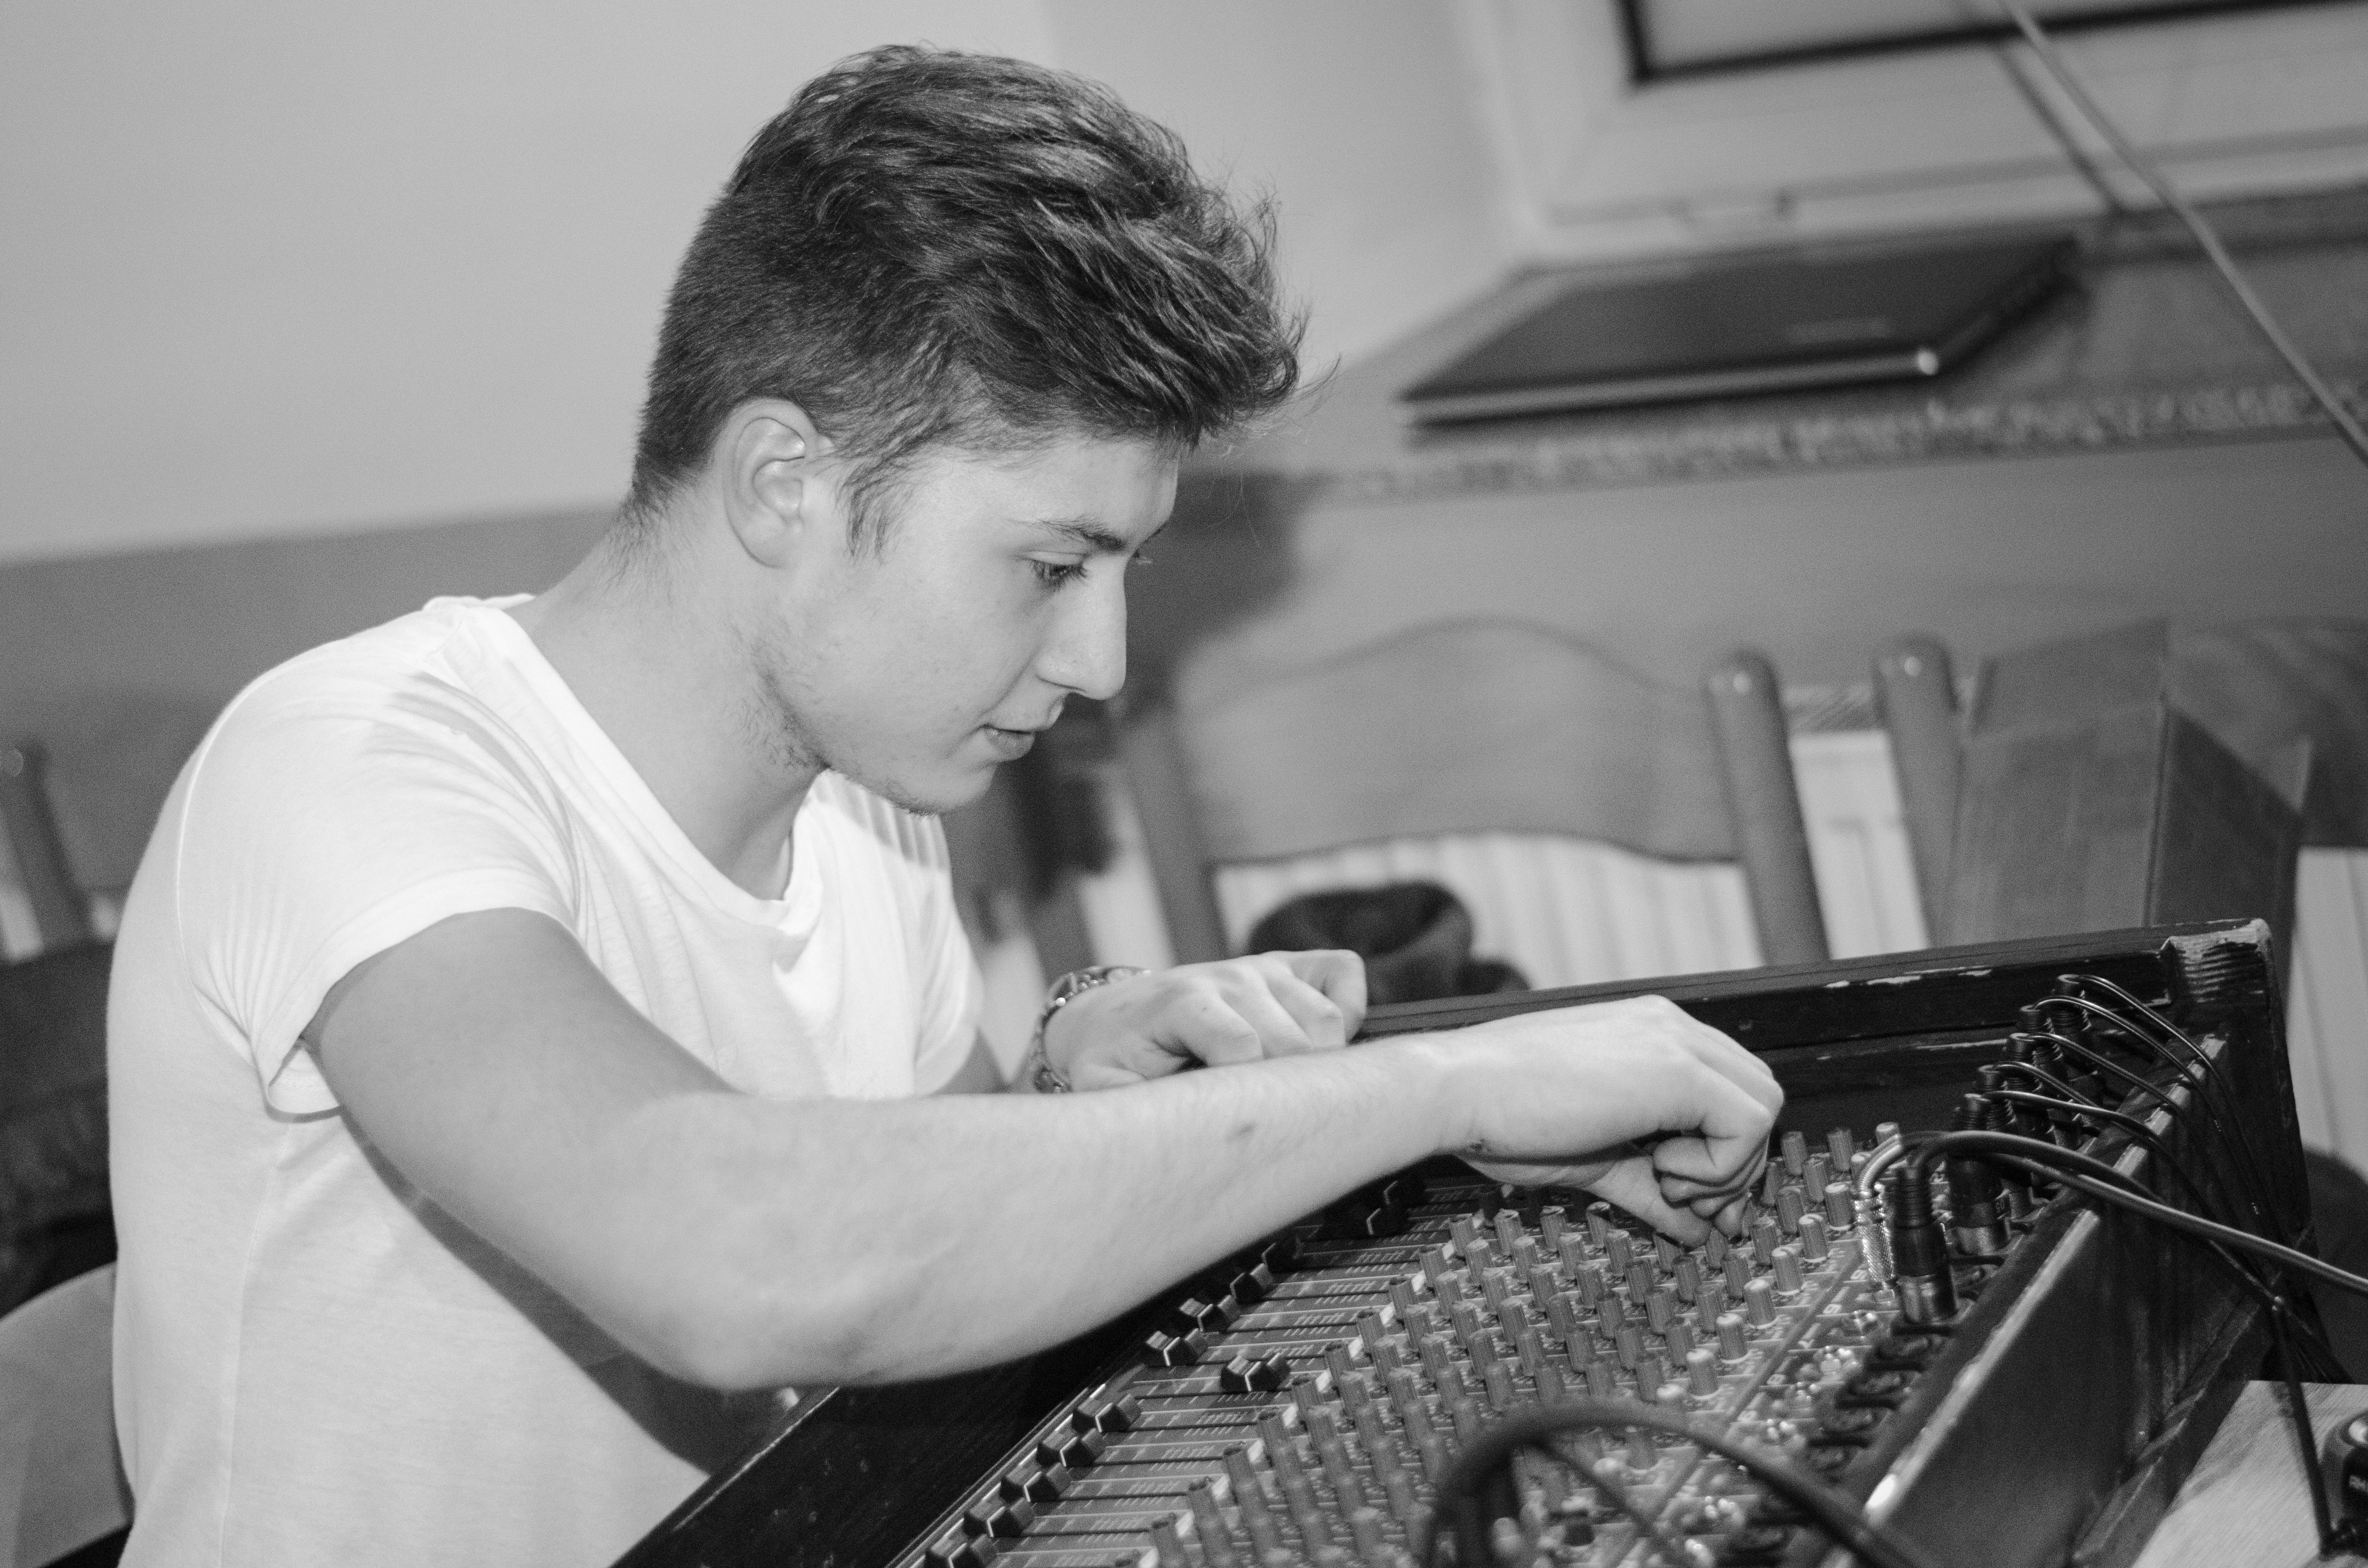
person, black and white, white, portrait, musician, black, monochrome, sound, pianist, monochrome photography, sound recordist, dubbing, human positions